Magical Mystery Tours

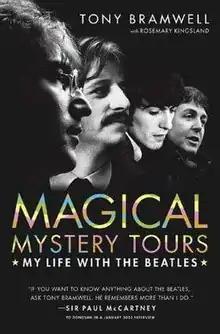

Magical Mystery Tours: My Life with the Beatles is a book about the Beatles that was co-authored by Tony Bramwell (1946–2024), childhood friend of the group and Apple Corps director, and Rosemary Kingsland. It was published by St. Martin's Griffin in 2006.